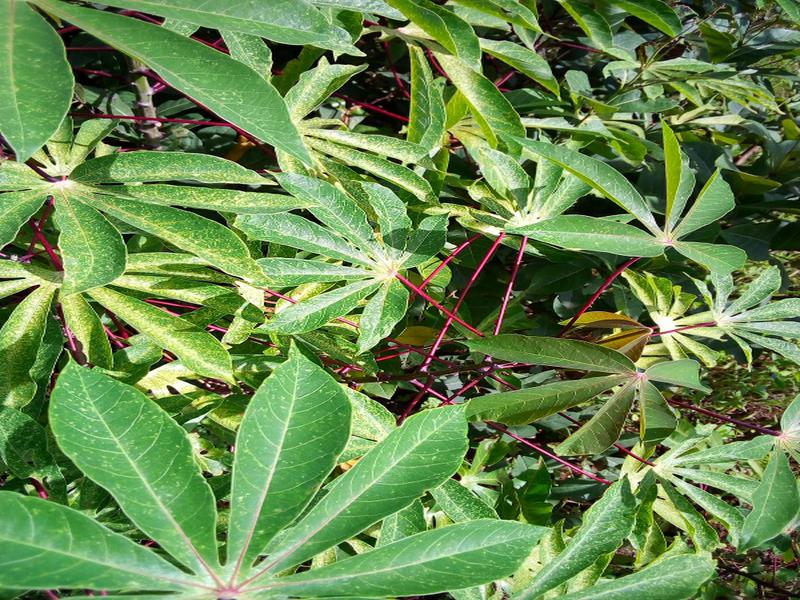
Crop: cassava
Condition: green_mottle